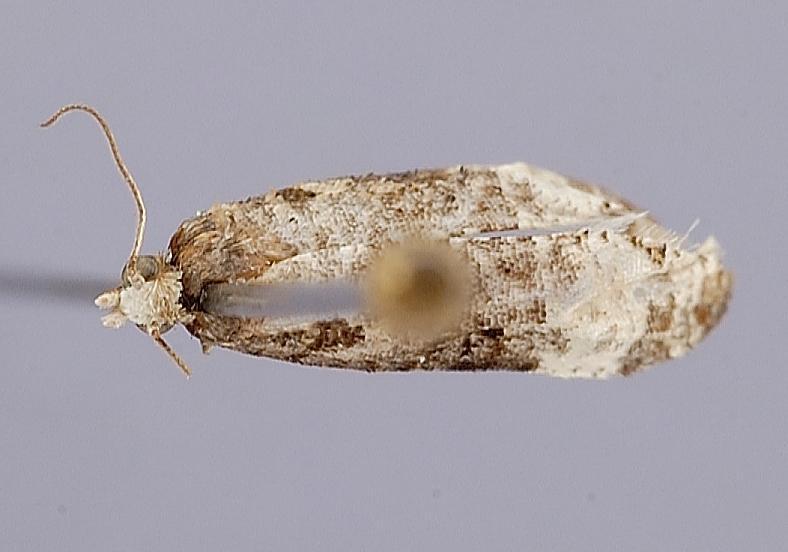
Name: Saphenista embaphion
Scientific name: Saphenista embaphion Razowski, 1984
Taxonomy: Animalia, Arthropoda, Insecta, Lepidoptera, Tortricidae
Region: C. M. Flint
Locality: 8 kilometers southeast of Apartaderos, [Not Stated], Merida, Venezuela
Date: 22 Feb 1976